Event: Nepal Earthquake
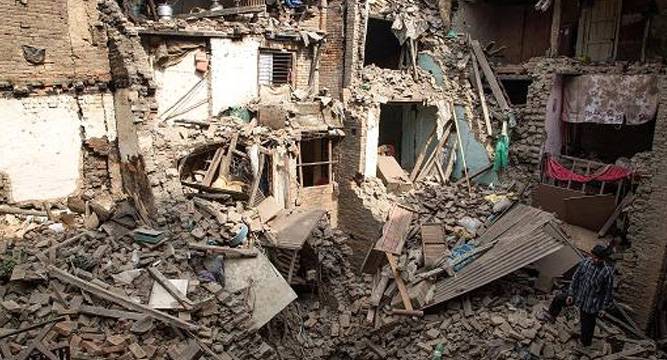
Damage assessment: damage